2015 Mount Everest avalanches

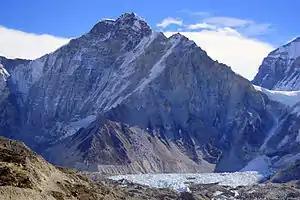
Khumbtse overlooks base camp

Helicopters reached Mount Everest on the morning of 26 April to commence rescue operations, managing to transport 22 of the badly injured to Pheriche village, before the operation was halted by bad weather. Pheriche is an important stopover for climbers, and has a rudimentary hospital staffed by volunteer doctors from the Himalayan Rescue Association.